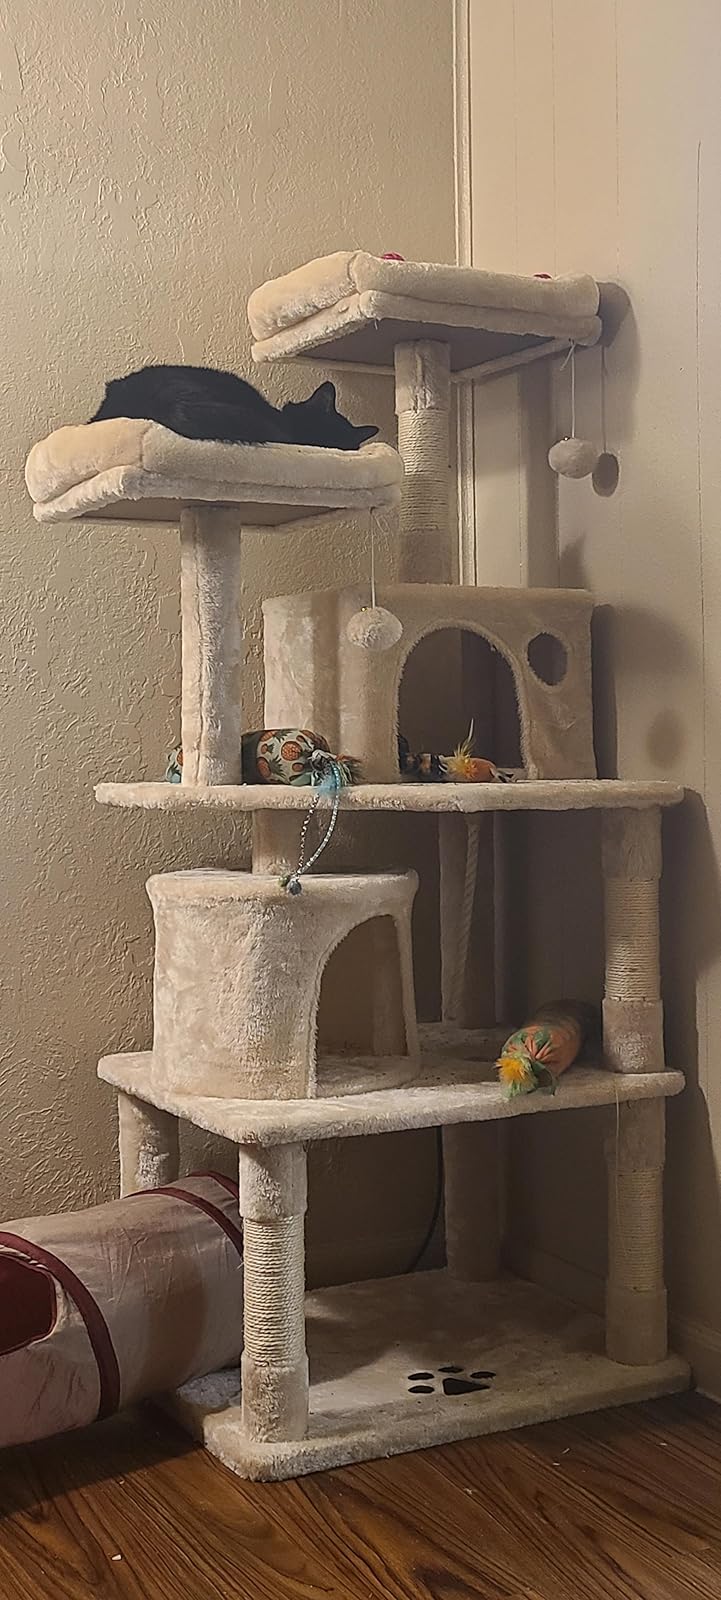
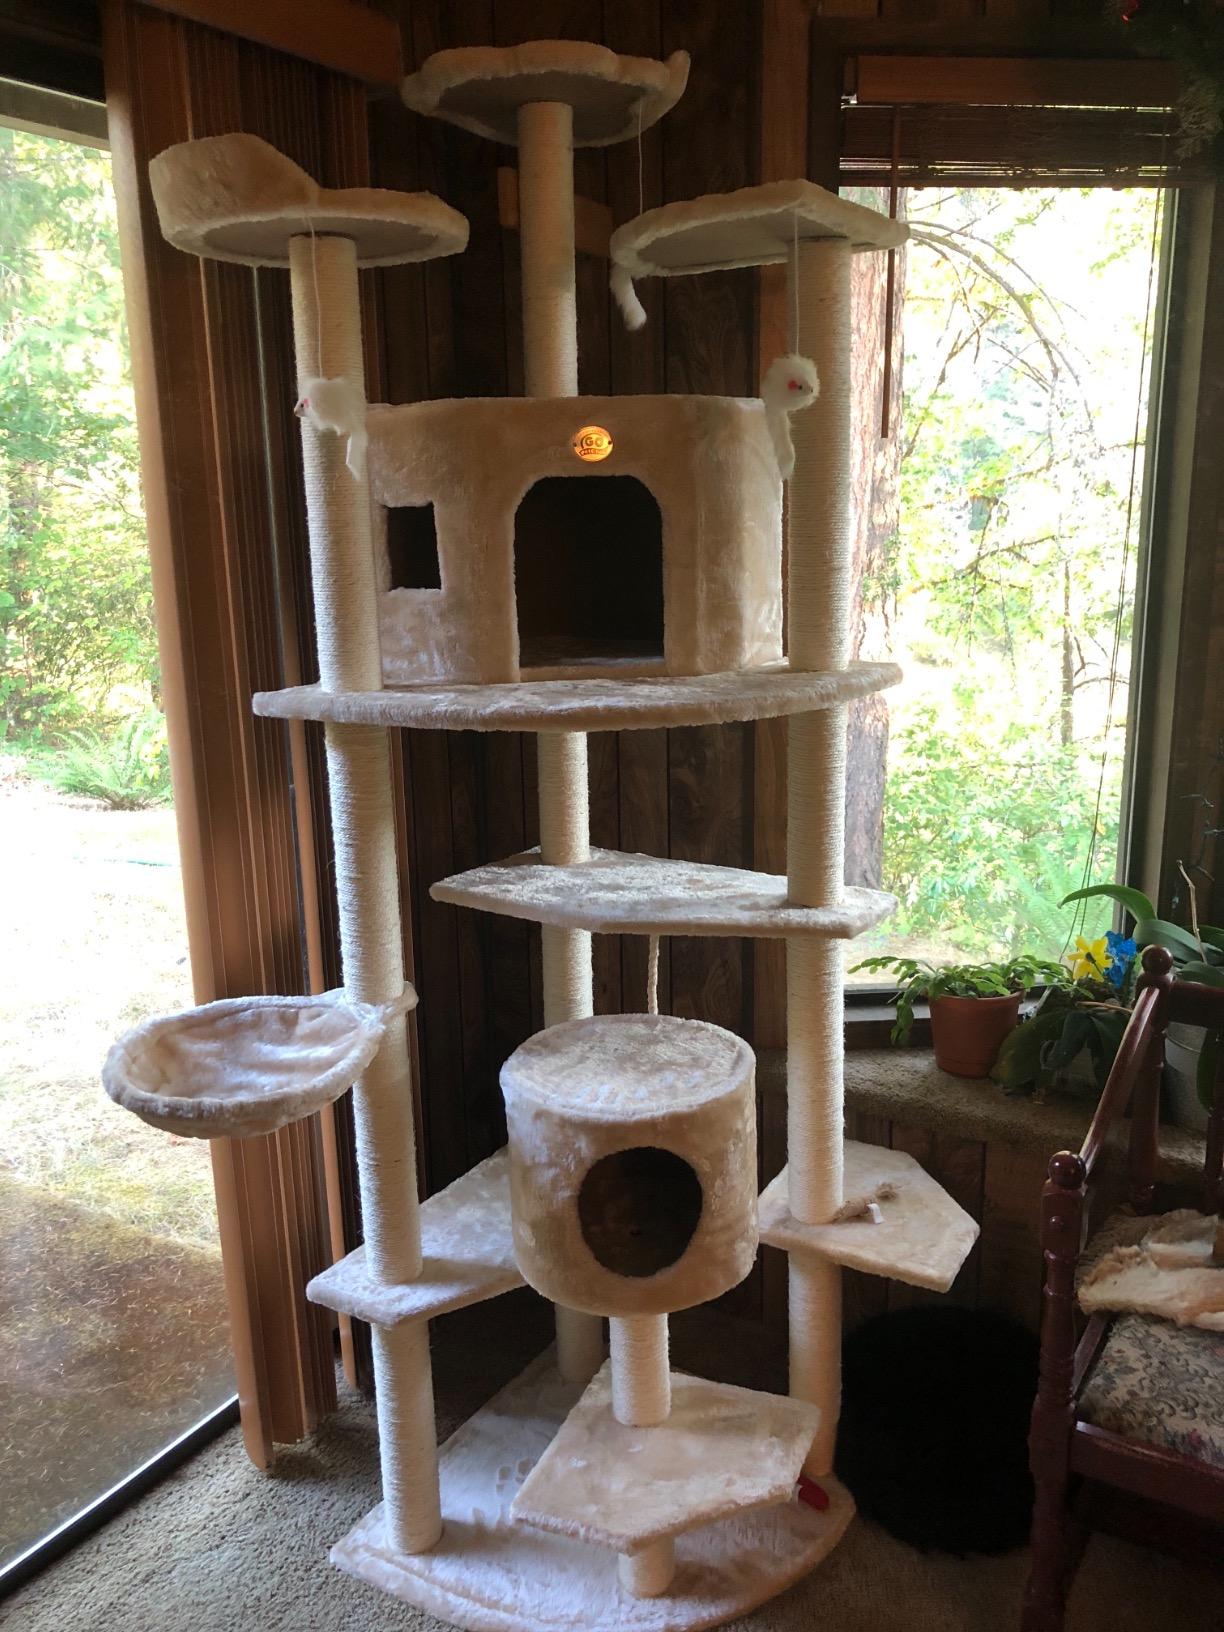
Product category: items_cat tree
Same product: no